Rurouni Kenshin

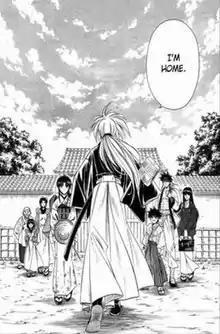
The final scene of the Kyoto arc was influenced by the animated adaptation due to its focus on the wanderer Kenshin being accepted into Kaoru's dojo.

Ever since writing his first storyboards for the manga, Watsuki did sketches of Kenshin's appearance and noticed that he looked like Kurama from Yoshihiro Togashi's manga "YuYu Hakusho". Watsuki considered himself younger back and that he preferred always drawing goodlooking men in contrast to Hiko Seijuro from a previous one-shot. When competing with these series, Watsuki felt "Rurouni Kenshin" competed more with "YuYu Hakusho" that focused more on drama rather than action like "Dragon Ball". In contrast to the "YuYu Hakusho" young lead Yusuke Urameshi, Kenshin was written as an adult with a dark past based on the Edo period in order to make the series stand out. Nevertheless, the manga managed to compete well against other "Weekly Shōnen Jump" manga from the 1990s including "Slam Dunk", "Dragon Ball" and "YuYu Hakusho". Kenshin's age was also a departure from common archetypes in manga as the themes and lore in the story made him an adult in contrast to other young protagonist besides "City Hunter". Nevertheless, he was careful with how writing these characters as they get old. During his childhood, Watsuki used to practice kendo, which influenced the making of the series. Although Watsuki developed various one-shots before the official serialization of the series, while naming the characters, he based some of their names on places he used to live, such as Makimachi Misaos's "Makimachi" and Sanjō Tsubame, who are named after places in Niigata.